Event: Nepal Earthquake
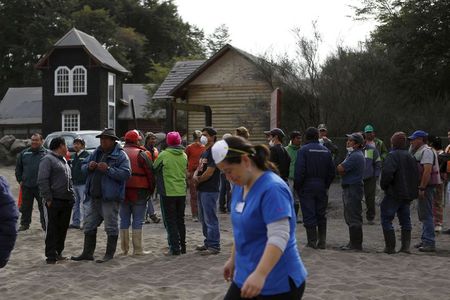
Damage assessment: no_damage